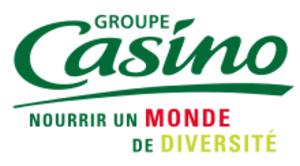
Logo Groupe Casino
Le groupe Casino est un groupe français de distribution fondé en 1898 par Geoffroy Guichard. À la différence de ses principaux concurrents français, le groupe Casino a fait le pari de développer une stratégie multi-enseignes dans les années 1990 sous l’égide de son Président-directeur général, Jean-Charles Naouri.
Intermarché Casino Achat, abréviée en INCAA, est la centrale d'achat commune des groupes de grande distribution françaises Intermarché et du Casino. Elle est créée en 2015 pour « simplifier » les négociations commerciales entre les distributeurs et les grands groupes producteurs de biens de grande consommation. Selon les données Kantar de 2014, il s'agit du plus grand groupement d'achats français avec 25,8 % de parts de marché de la grande distribution en France.